Coup of Kaiserswerth

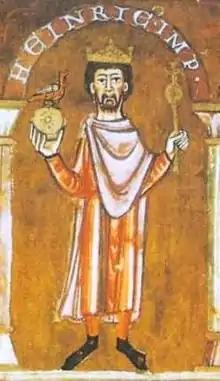
Emperor Henry IV, St. Emmeram's Abbey, 12th century

Although Anno of Cologne had to provide a justification for his actions in summer 1062 at a "Hoftag" assembly, he took over the education of the young king and initially retained the reins of government in his hands. Even when the young king finally ascended the throne, Anno controlled, from that moment on, the fate of the Empire. He did not hesitate to strengthen the power of his Cologne electorate; politically, he felt himself primarily bound to church reform party. In probably his most significant political act, he headed a 1064 synod in Mantua where he reached a resolution of the papal schism between Alexander II and Honorius II upon the election of 1061. According to an expertise delivered by Anno's nephew Bishop Burchard II of Halbertsadt the synod decided in favour of Alexander.